Adolf Hitler's cult of personality

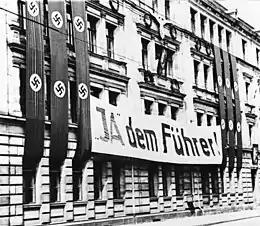
"Ja dem Führer" ("Yes to the Leader"), a Nazi slogan banner outside of a school building in Fürth for the 1934 German referendum

The Nazis deliberately chose their party's name, the "National Socialist German Workers' Party", as a way to appeal to Germans with both left-wing and right-wing sensibilities. When Hitler took over the party as its "Führer" ("leader") in 1921, he insisted on adding "National Socialist" to the party's name, which up to that point had simply been called the German Workers' Party. Despite Hitler and the Nazis claiming to be socialists, they were not, and it was used merely for propaganda purposes and to attract new members. Once the Nazis were in power, they suppressed trade unions and persecuted left-wing opponents such as communists and socialists.